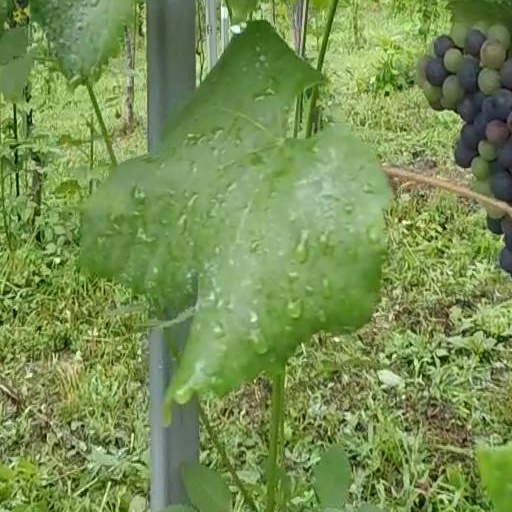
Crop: grape